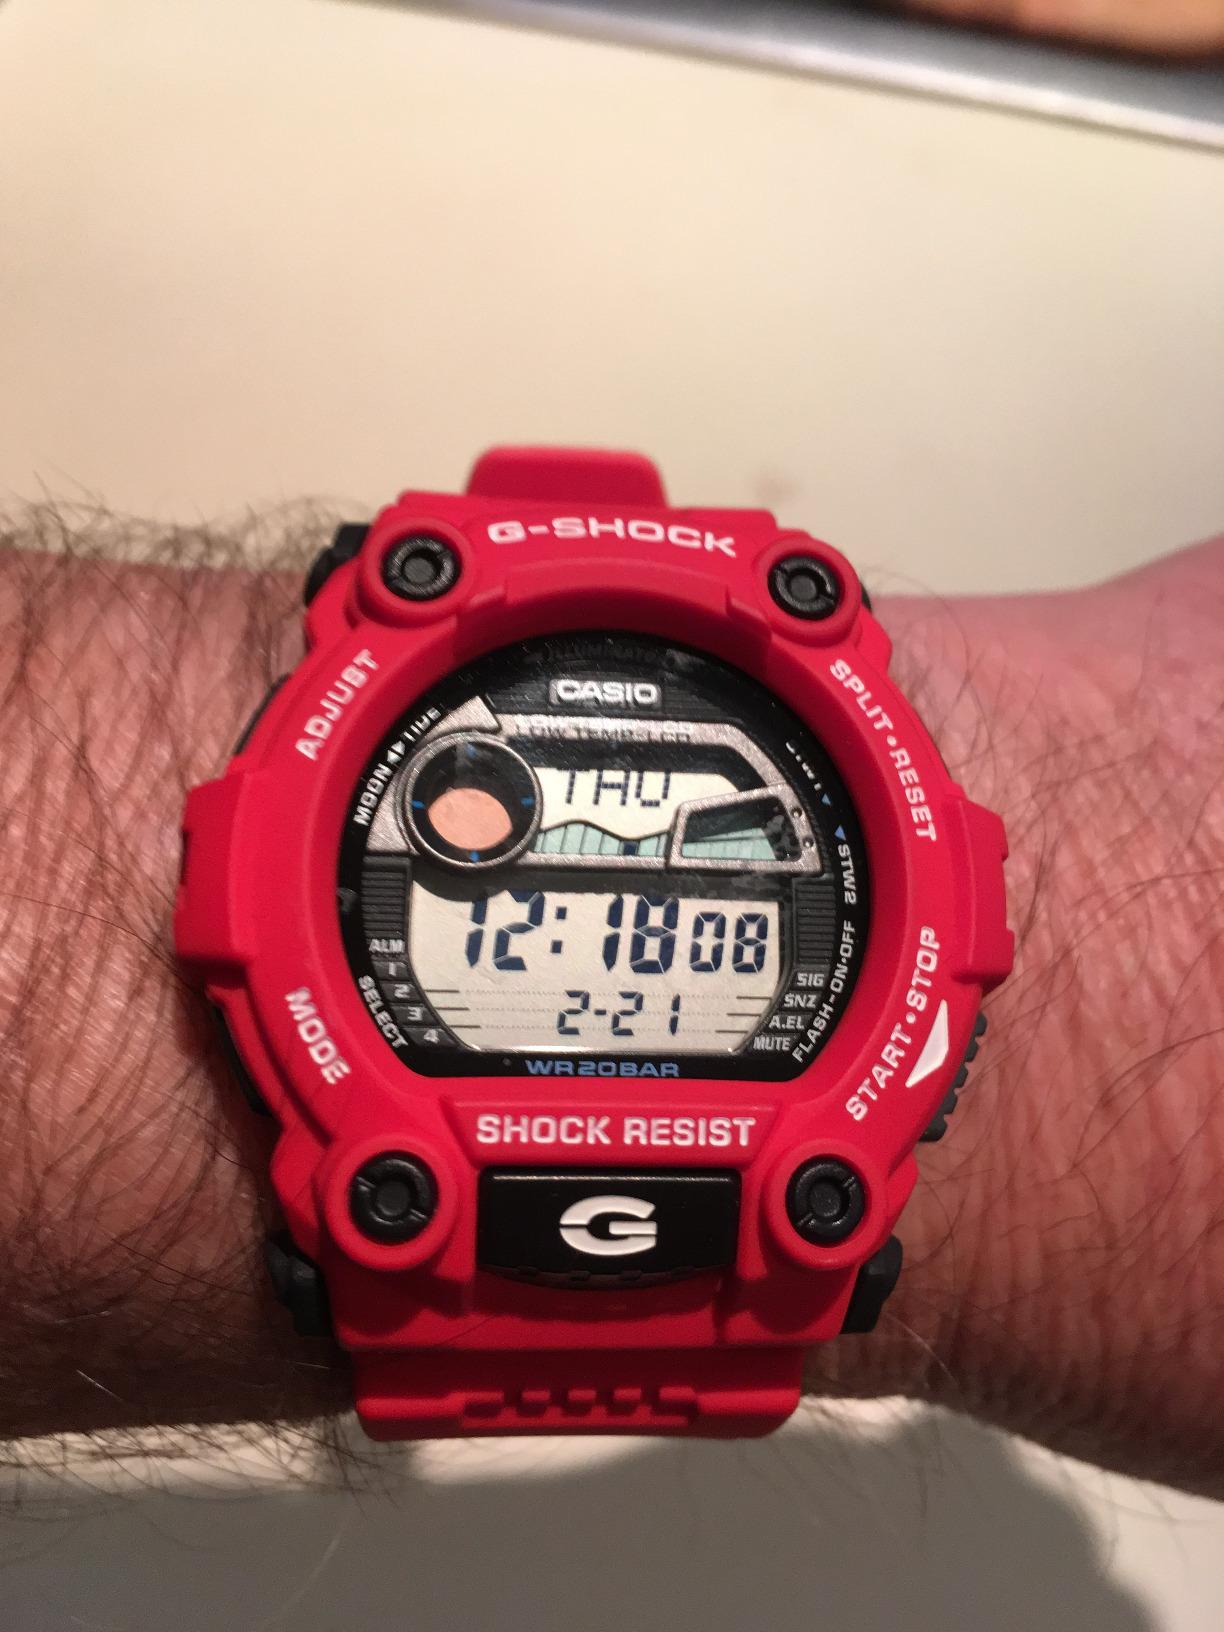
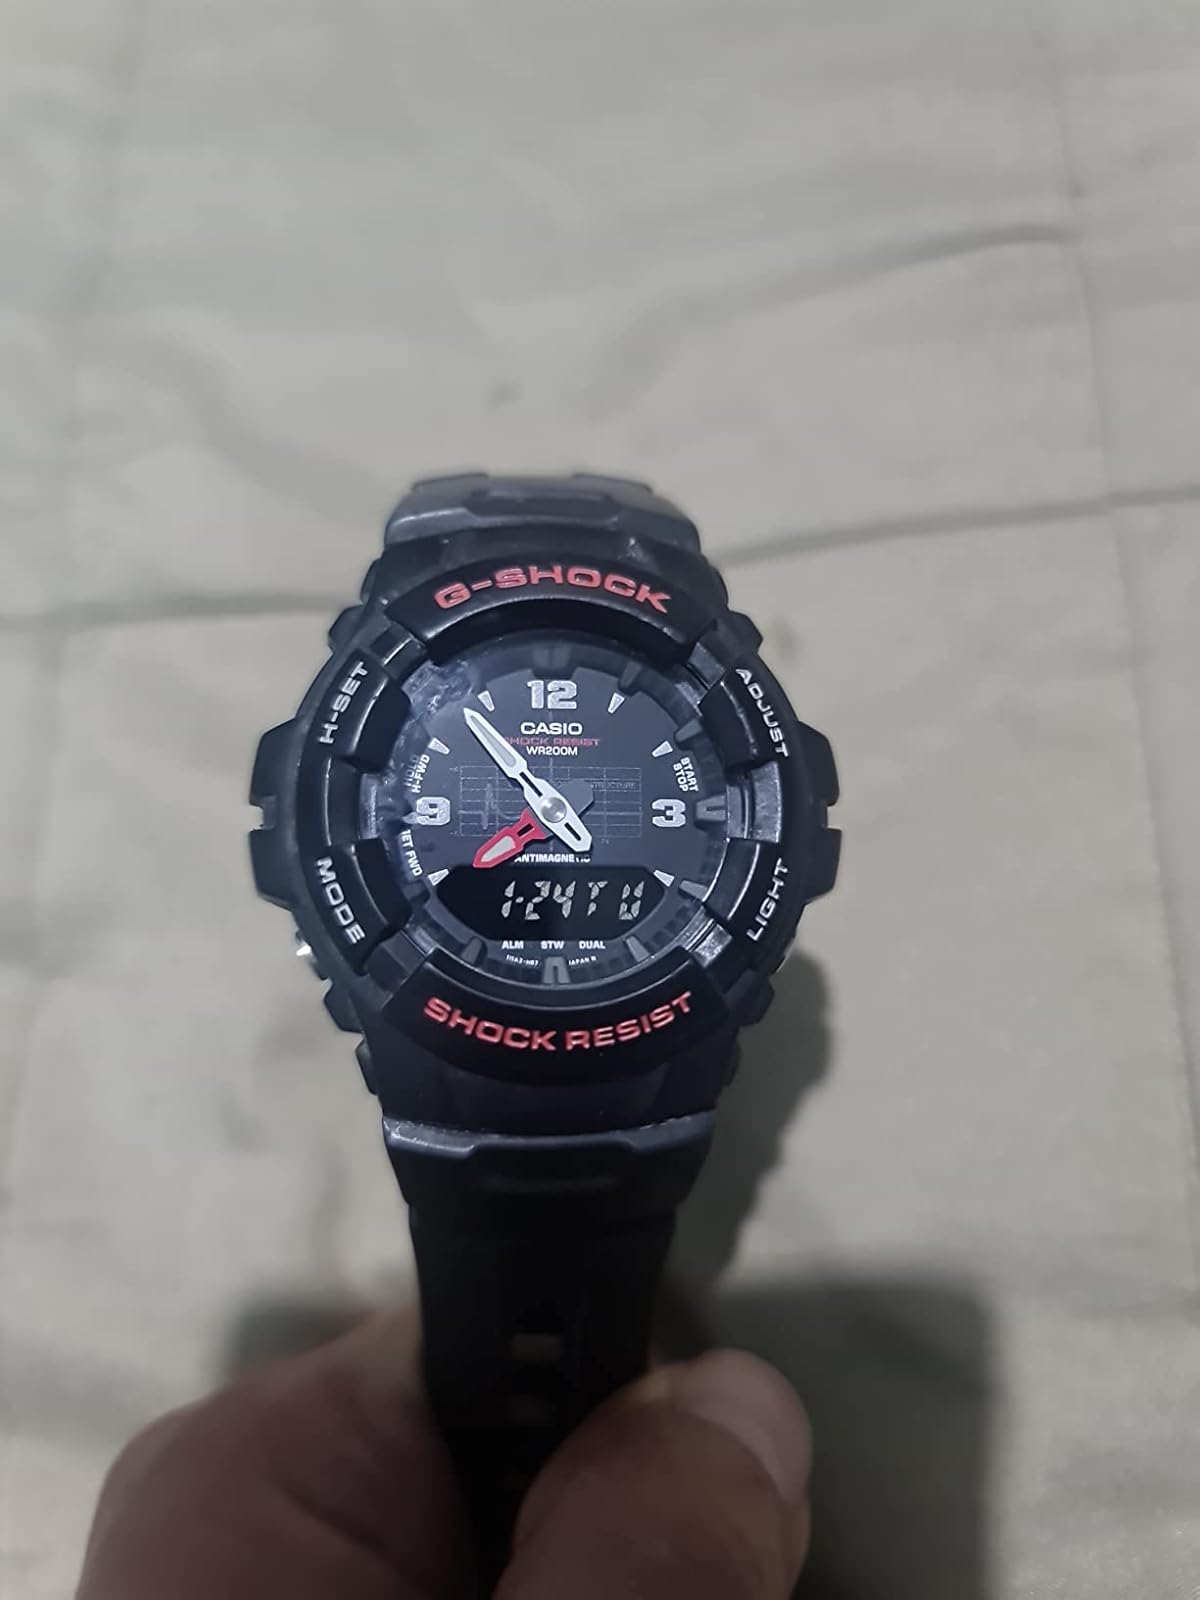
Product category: accessories_watch
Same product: no